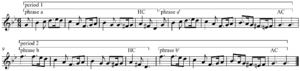
Binær form / Yderligere opdelinger / Aprupt overfor kontinuerlig
"""Greensleeves"": Komponeret i aprupt binær form.[8] Lyd Play +  ?"
Binær form er en musikalsk formanalyse. Binær hentyder til to beslægtede musikalske formled, der som regel gentages. Binær form benyttes også om en struktur, der anvendes til at koreografere dans. I musikken betegnes relationerne mellem binære formled normalt A-A-B-B.